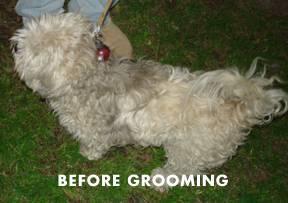
dog